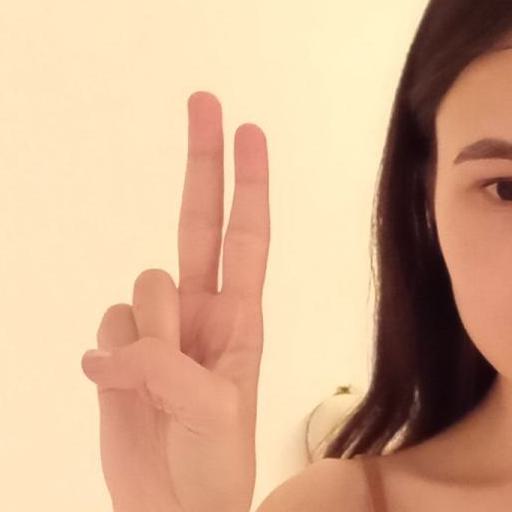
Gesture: two_up